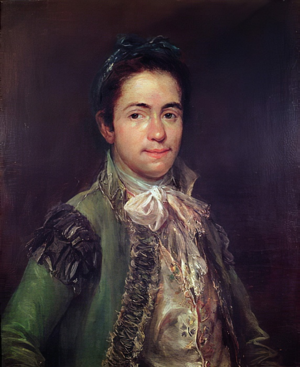
La tauromachie, du grec ancien ταῦρος, taûros signifiant « taureau » et μάχη, mákhê signifiant « combat » qui implique dans certains cas la mise à mort du taureau en public comme dans la corrida, a une histoire riche en documents et traités, mais l'incertitude demeure sur ses origines.
Joaquín Rodríguez dit « Costillares », né à Séville le 20 juillet 1743 et mort à Madrid le 27 janvier 1800, est un matador espagnol.